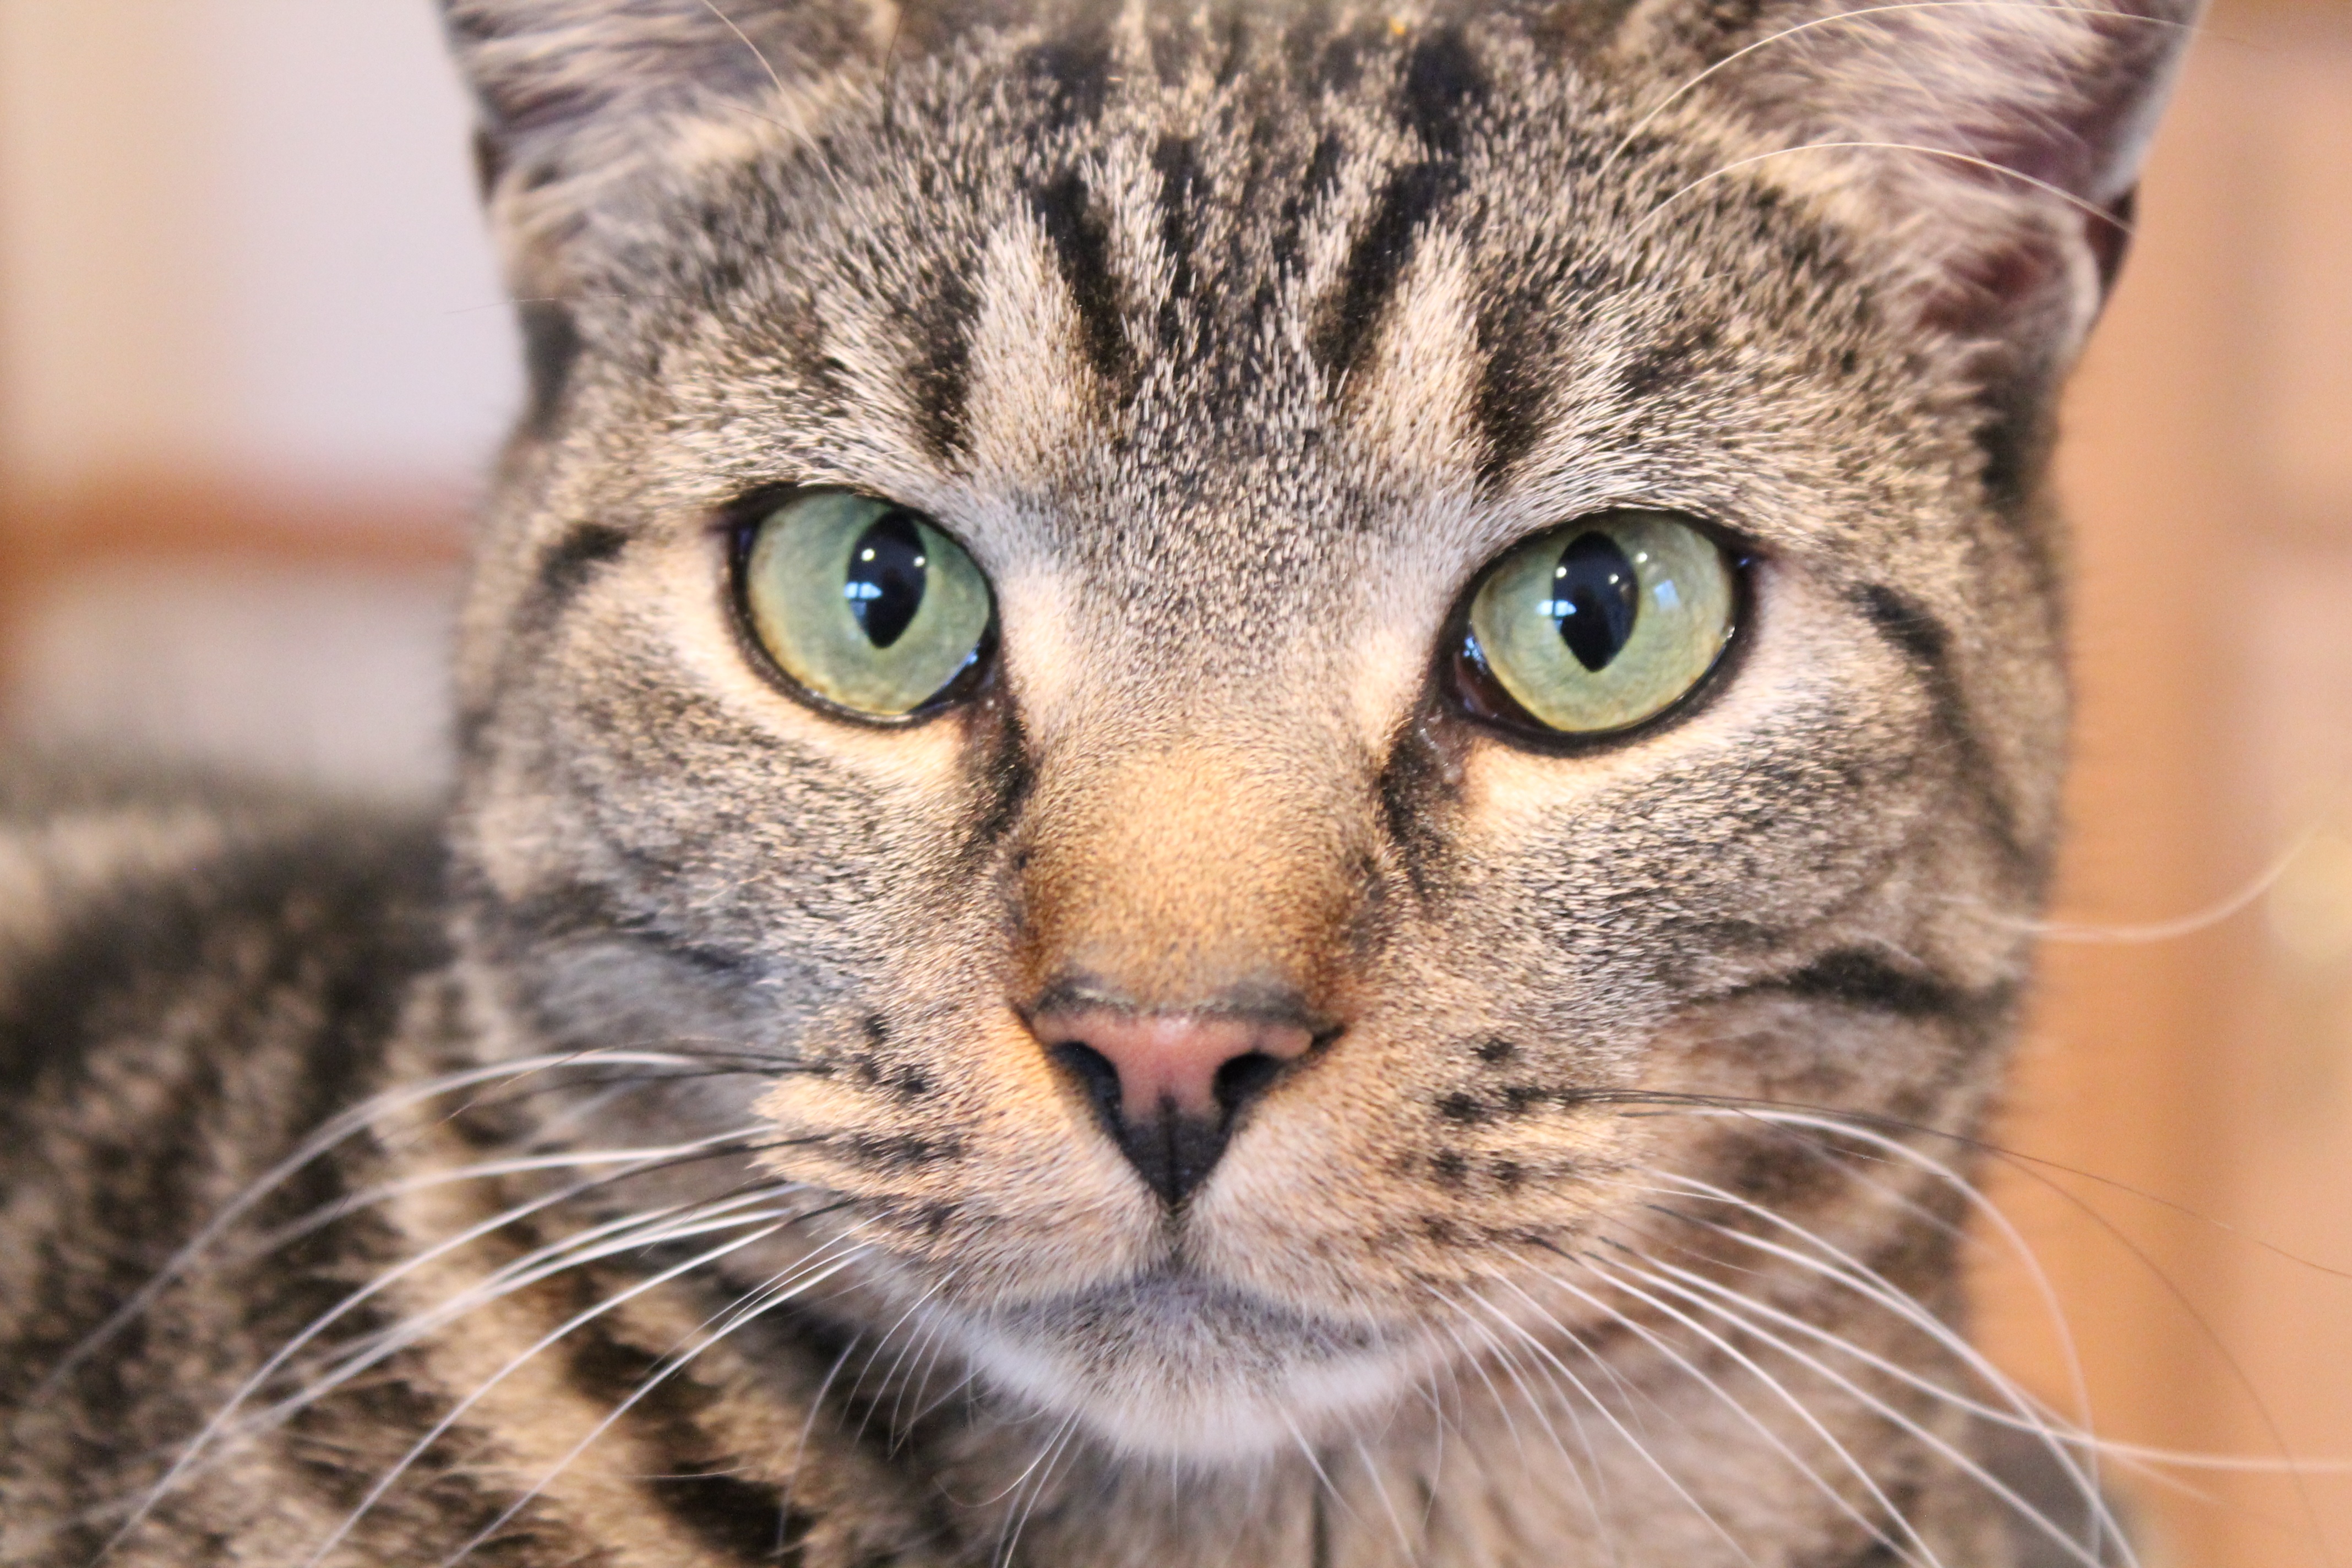
animal, pet, cat, mammal, fauna, close up, whiskers, savannah, snout, vertebrate, cat eyes, tabby cat, bengal, european shorthair, wild cat, small to medium sized cats, cat like mammal, domestic short haired cat, pixie bob, american shorthair, rusty spotted cat, ocicat, toyger